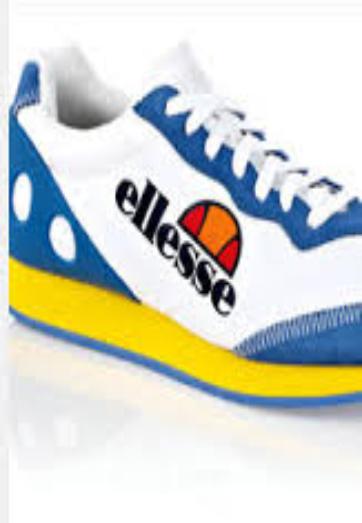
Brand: Ellesse
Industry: Clothes